Baths of Constantine (Rome)

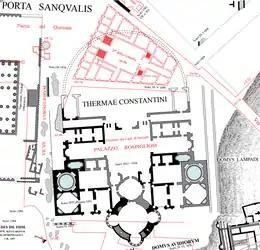

The last of Rome's bath complexes, they were constructed in the irregular space enclosed by the vicus Longus, the Alta Semita, the clivus Salutis and the vicus laci Fundani. And as this was on a side-hill, it was necessary to demolish the 4th-century houses then on the site (beneath which are ruins of second- and third-century houses) and make an artificial level over their ruins. Because of these peculiar conditions, these thermae differed in plan from all others in the city – no anterooms were provided on either side of the "caldarium", for instance, since the building was too narrow. The building was oriented north–south so as to heat it using the sun, with principal entrances on the west side, where there was a flight of steps down from the hill's summit to the Campus Martius, and on the middle of the north side.